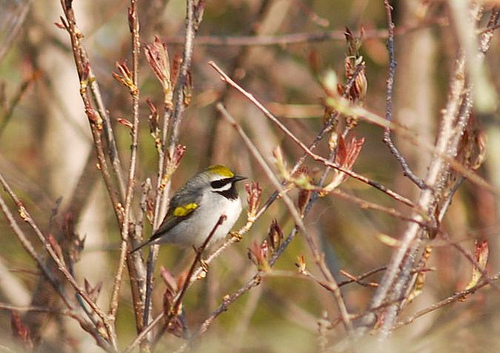
this is a tiny bird with a black beak and it has a yellow top to it's head.
the head of the bird is yellow and has a black malar stripe and pointed bill.
a small bird with a white breast and small black bill and a yellow crown
this small bird has a light grey belly, black patch underneath it's head, a black cheek patch, white eyebrows and a yellow crown.
this bird is white with grey on its back and has a very short beak.
the bird has a plump body with grey feathers and a yellow crown.
this bird has wings that are yellow and grey and has a white bellya small colorful bird, with a yellow crown and wingbar, white belly, and pointed bill.
this small bird has a yellow crown with yellow coverts and brown throat.
a small bird with a white belly and yellow crown.
Species: Golden Winged Warbler